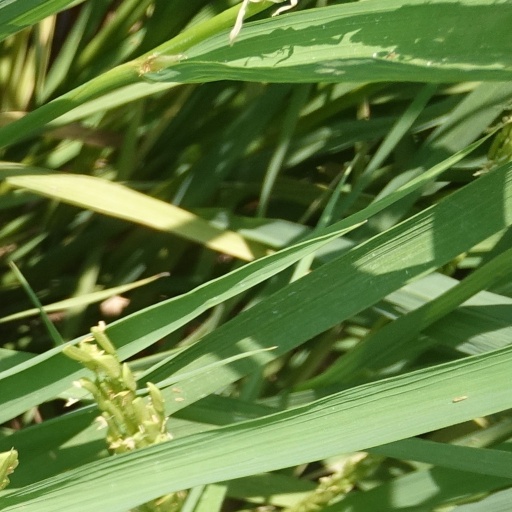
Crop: rice